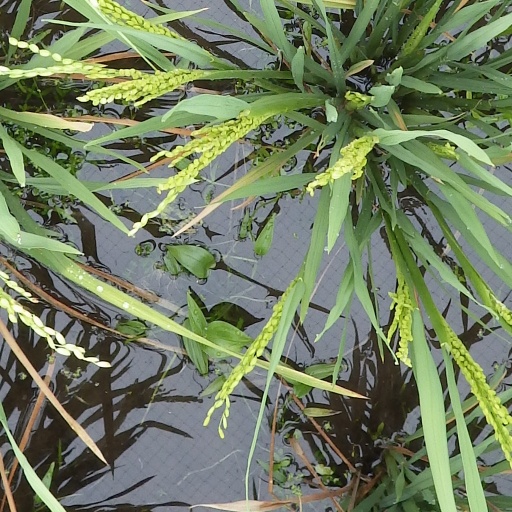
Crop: rice